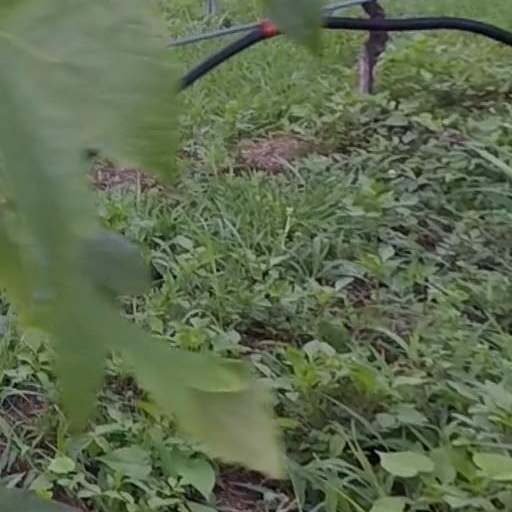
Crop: grape